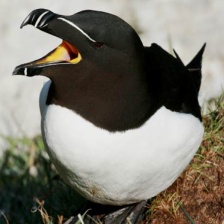
Species: RAZORBILL
Scientific name: ALCA TORDA